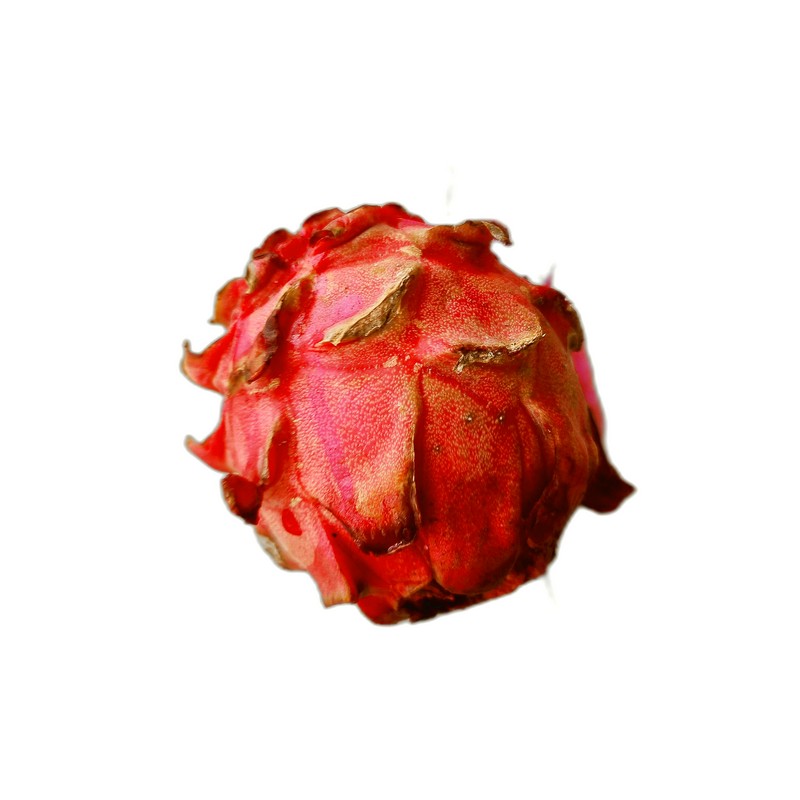
Label: Defect Dragon Fruit